River Nar

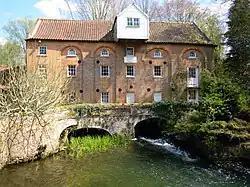
Narborough Water Mill was renovated in 1980.

The river has provided the power for several mills over many centuries. Working downstream from the source, the first mill was at Newton by Castle Acre. The site was mentioned in the Domesday Book. The present mill was built in brick with a pantiled roof, and a mill house, built with stone from a ruined priory, was attached. The mill was then enlarged, resulting in it having a different roof line to the house. It was used for kibbling corn in the 1930s. By 1972, when the mill was restored, the mill house was just a shell with no roof, and it had been demolished by 1977. A new mill house was built in the 1990s by a Norfolk historian, in a similar style to the original. Most of the machinery, including the wheel, were still in place in 2003, although not operational.